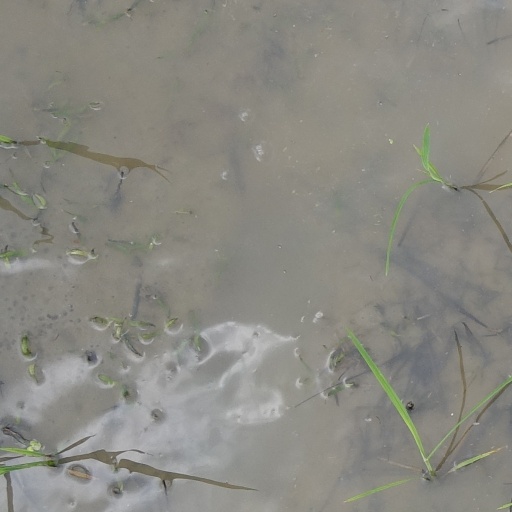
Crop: rice